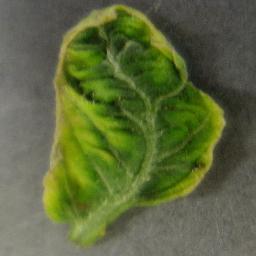
Label: Tomato___Tomato_Yellow_Leaf_Curl_Virus